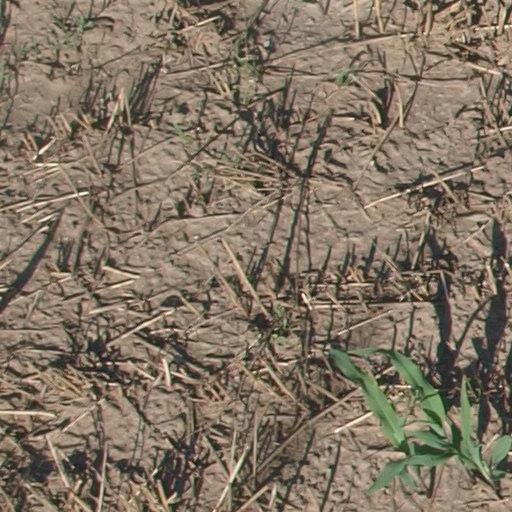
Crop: maize; corn